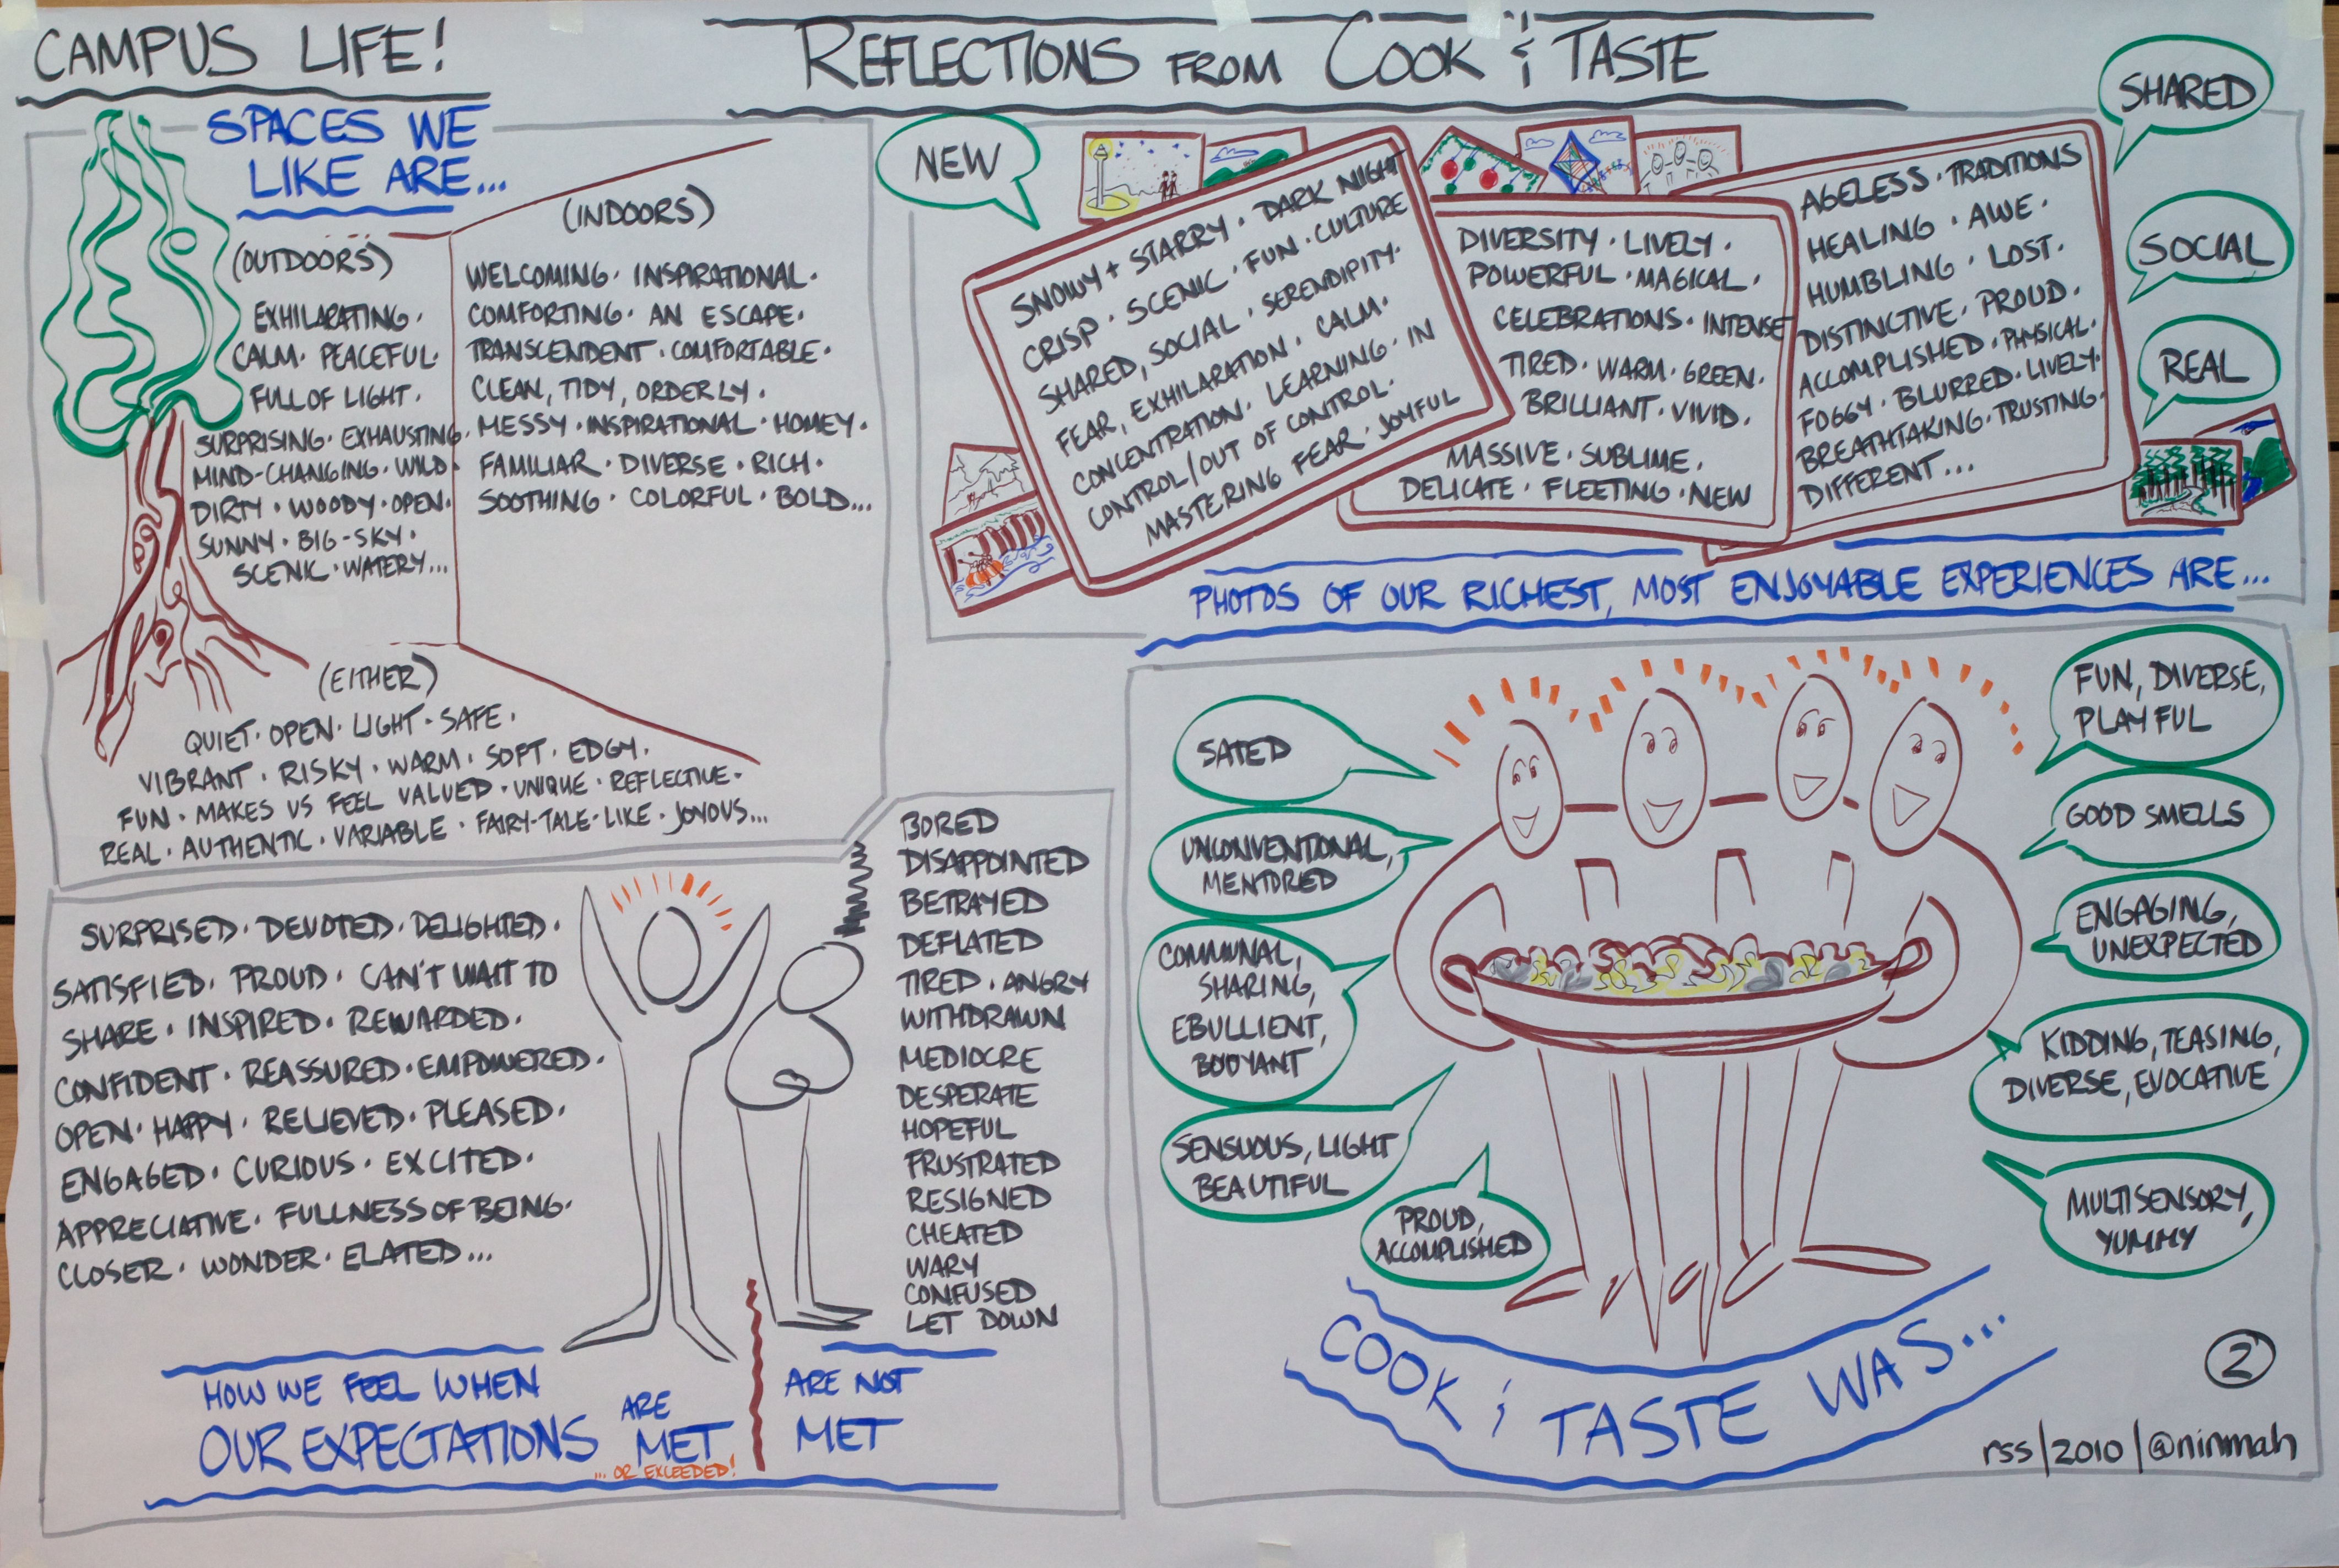
line, font, sketch, drawing, oet10